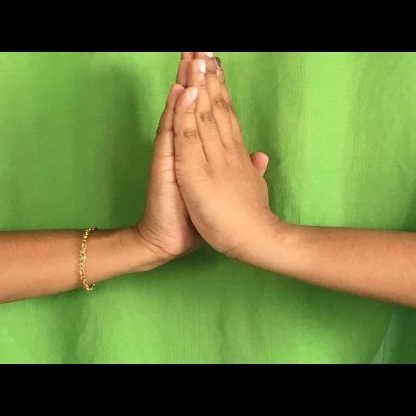
Mudra: Anjali